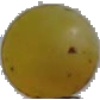
Label: white_grape